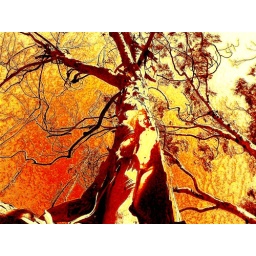
from the forest of my covetwhere my adam prays to sinserpenting dreams into worshipof forbidden fruit tempted by the lady tree